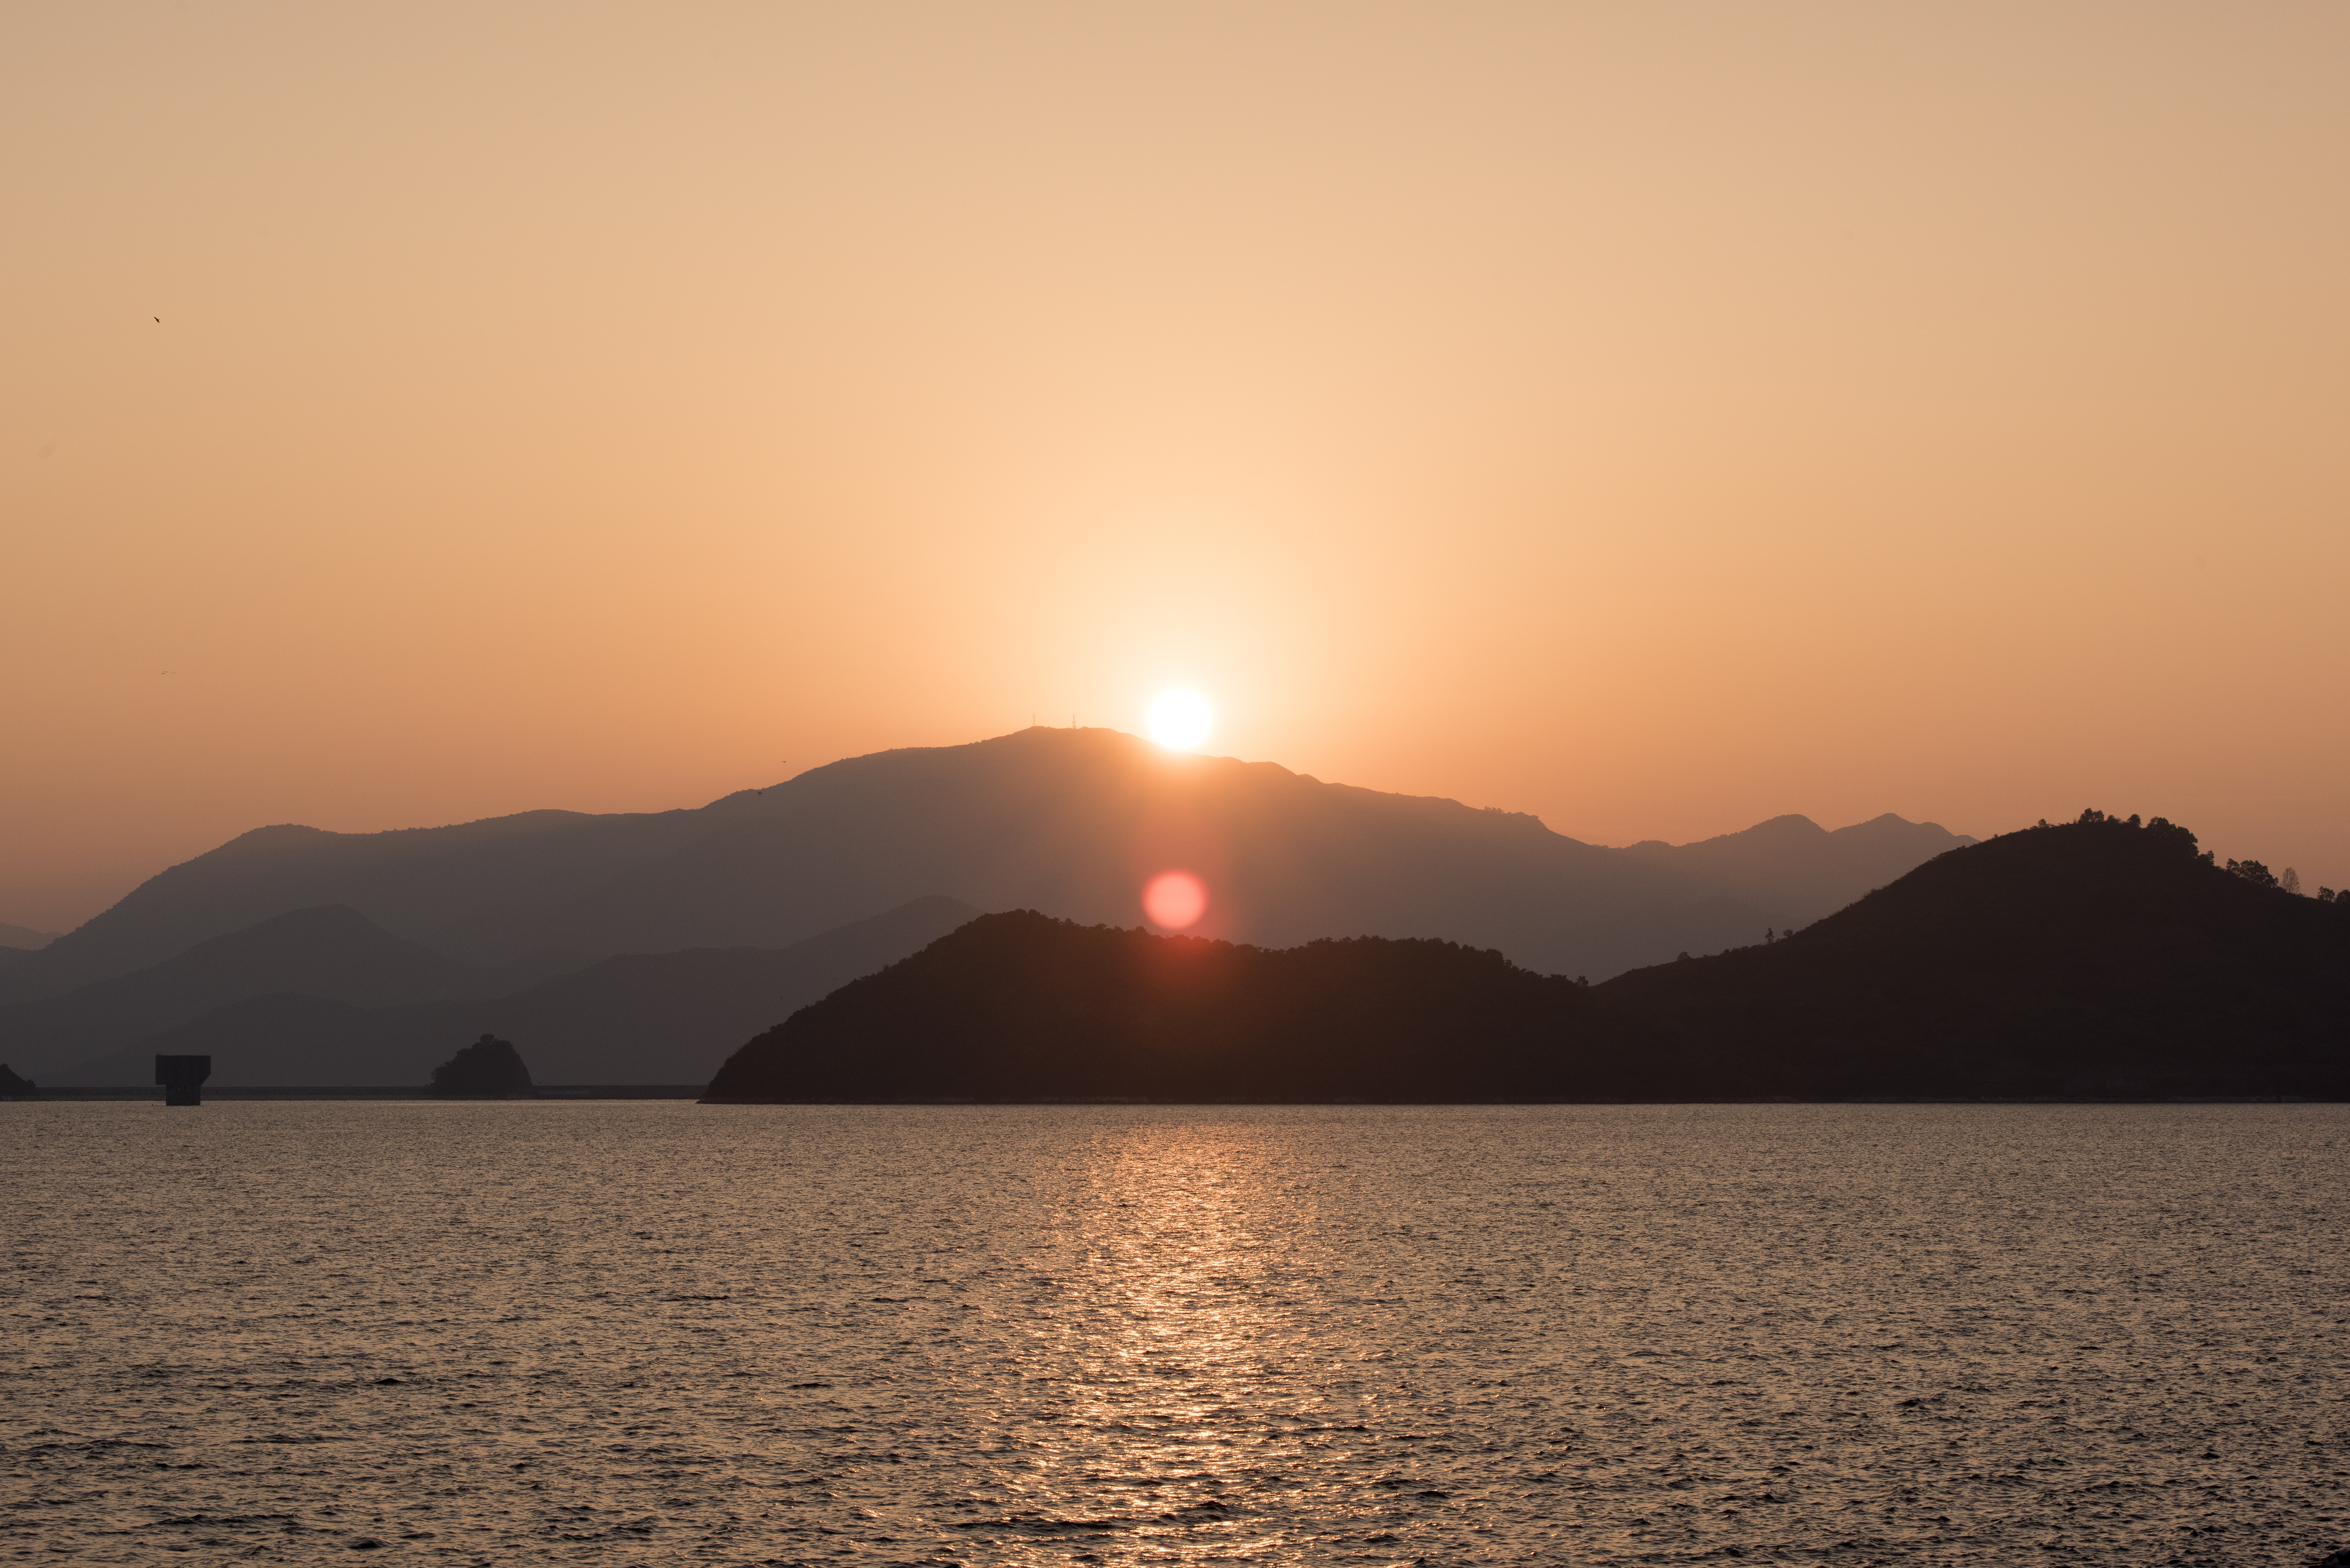
landscape, sea, nature, outdoor, horizon, mountain, light, sun, sunrise, sunset, sunlight, morning, lake, dawn, dusk, evening, shine, bay, sunny, bright, loch, afterglow